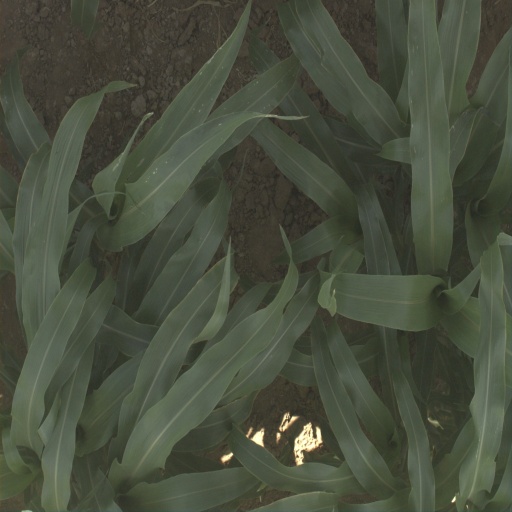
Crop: sorghum